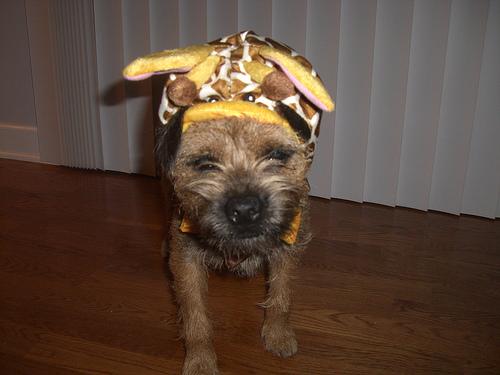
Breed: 206-n000007-Border_terrier